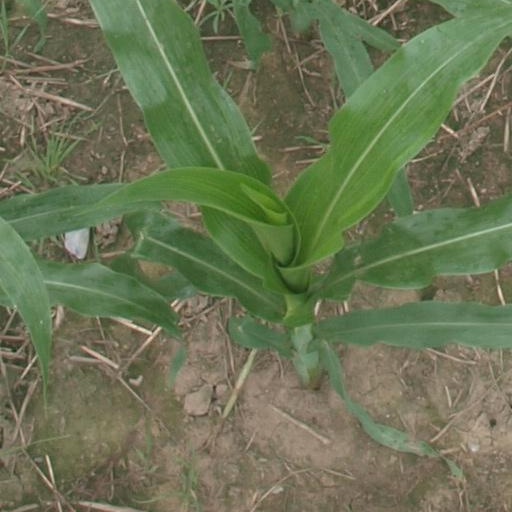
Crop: maize; corn